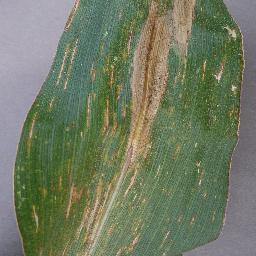
Label: Corn___Cercospora_leaf_spot Gray_leaf_spot